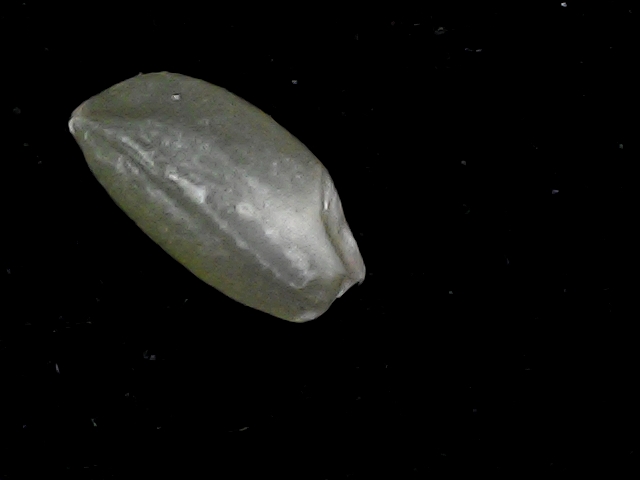
Rice variety: BD39